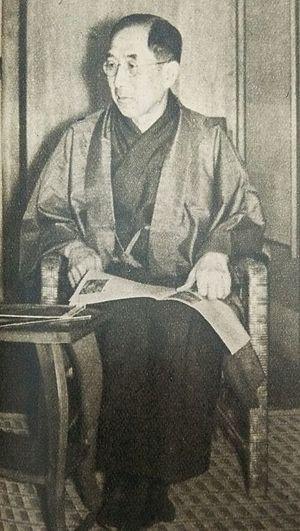
Le prince Iemasa Tokugawa est un diplomate japonais qui fut le 17ᵉ chef héréditaire de l'ancienne branche shogunale du clan Tokugawa et le dernier président de la Chambre des pairs du Japon de 1946 à 1947.